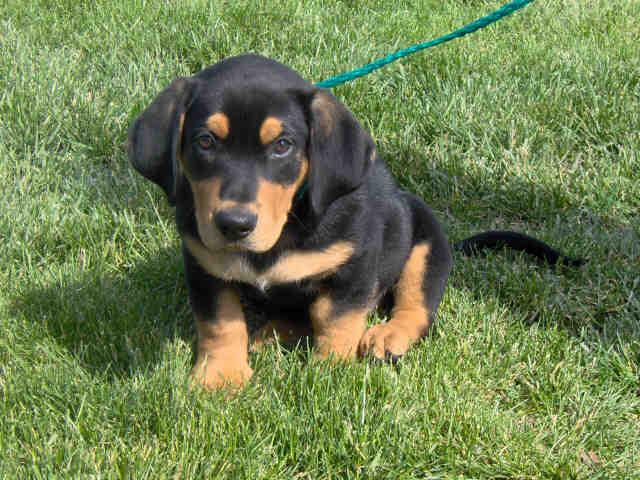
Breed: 225-n000062-black_and_tan_coonhound